Monster Strike

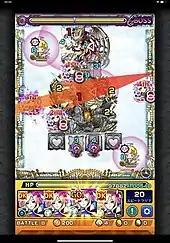
A game of "Monster Strike" where the player prepares to launch one of their monsters at enemies on the field

"Monster Strike" has been compared to competitor "Puzzle & Dragons" and other freemium puzzle games in that the player battles waves of monsters to collect them, fuse them, and evolve them and earn gold and other items through gameplay to get stronger monsters, and build a list of friends with monsters to use as well. What sets it apart is that rather than being a tile-matching video game, the player aims and flicks their monsters around on a field, similar to billiards/pool, bumping off of walls and enemies to perform damage. Colliding the currently in play monster with any of the allied monsters activates that set off explosions, energy beams, or projectiles to perform damage on opponent monsters. Every turn, numerous counters on enemy monsters count down to launch various attacks that deal damage or add hazards to the field. Player monsters often have other unique passive abilities to counter these hazards, or may have passive abilities that cause greater damage to particular kinds of enemy monsters. Some monsters also have gauges that when it is launched at the right time, it activates a secondary gauge ability as well as slightly increases their attack strength. Each of the player's monsters also has its own counter, which allows the player to activate the monster's attack to perform more damage. The final battle of each Quest Mission features a Boss monster that has a moving critical hit point. "Monster Strike" also offers co-operative play for up to 4 players.